Imperial hunt of the Qing dynasty

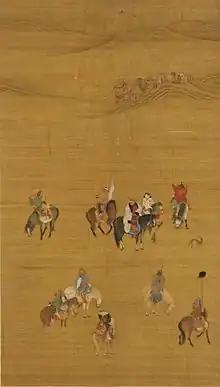
Kublai Khan out hunting

Although it was known by the same Chinese name ("qiuxian") as the autumn hunts of Chinese antiquity, the autumn hunt of the Qing dynasty was more directly influenced by the hunting practices of the Inner Asian horse cultures. The Manchus who conquered the Ming dynasty and founded the Qing were themselves part of that tradition. The Qing empire encompassed not only Manchus but also Mongols, Turkic peoples, and other steppe nomads. Like the Mongols of the Yuan dynasty and the Khitans of the Liao dynasty, the Manchus of the Qing practiced a form of "battue" hunting, in which groups of soldiers would encircle a large area of forest and drive their prey into clearings where they could be shot. This style of hunting was called "aba" in Manchu.